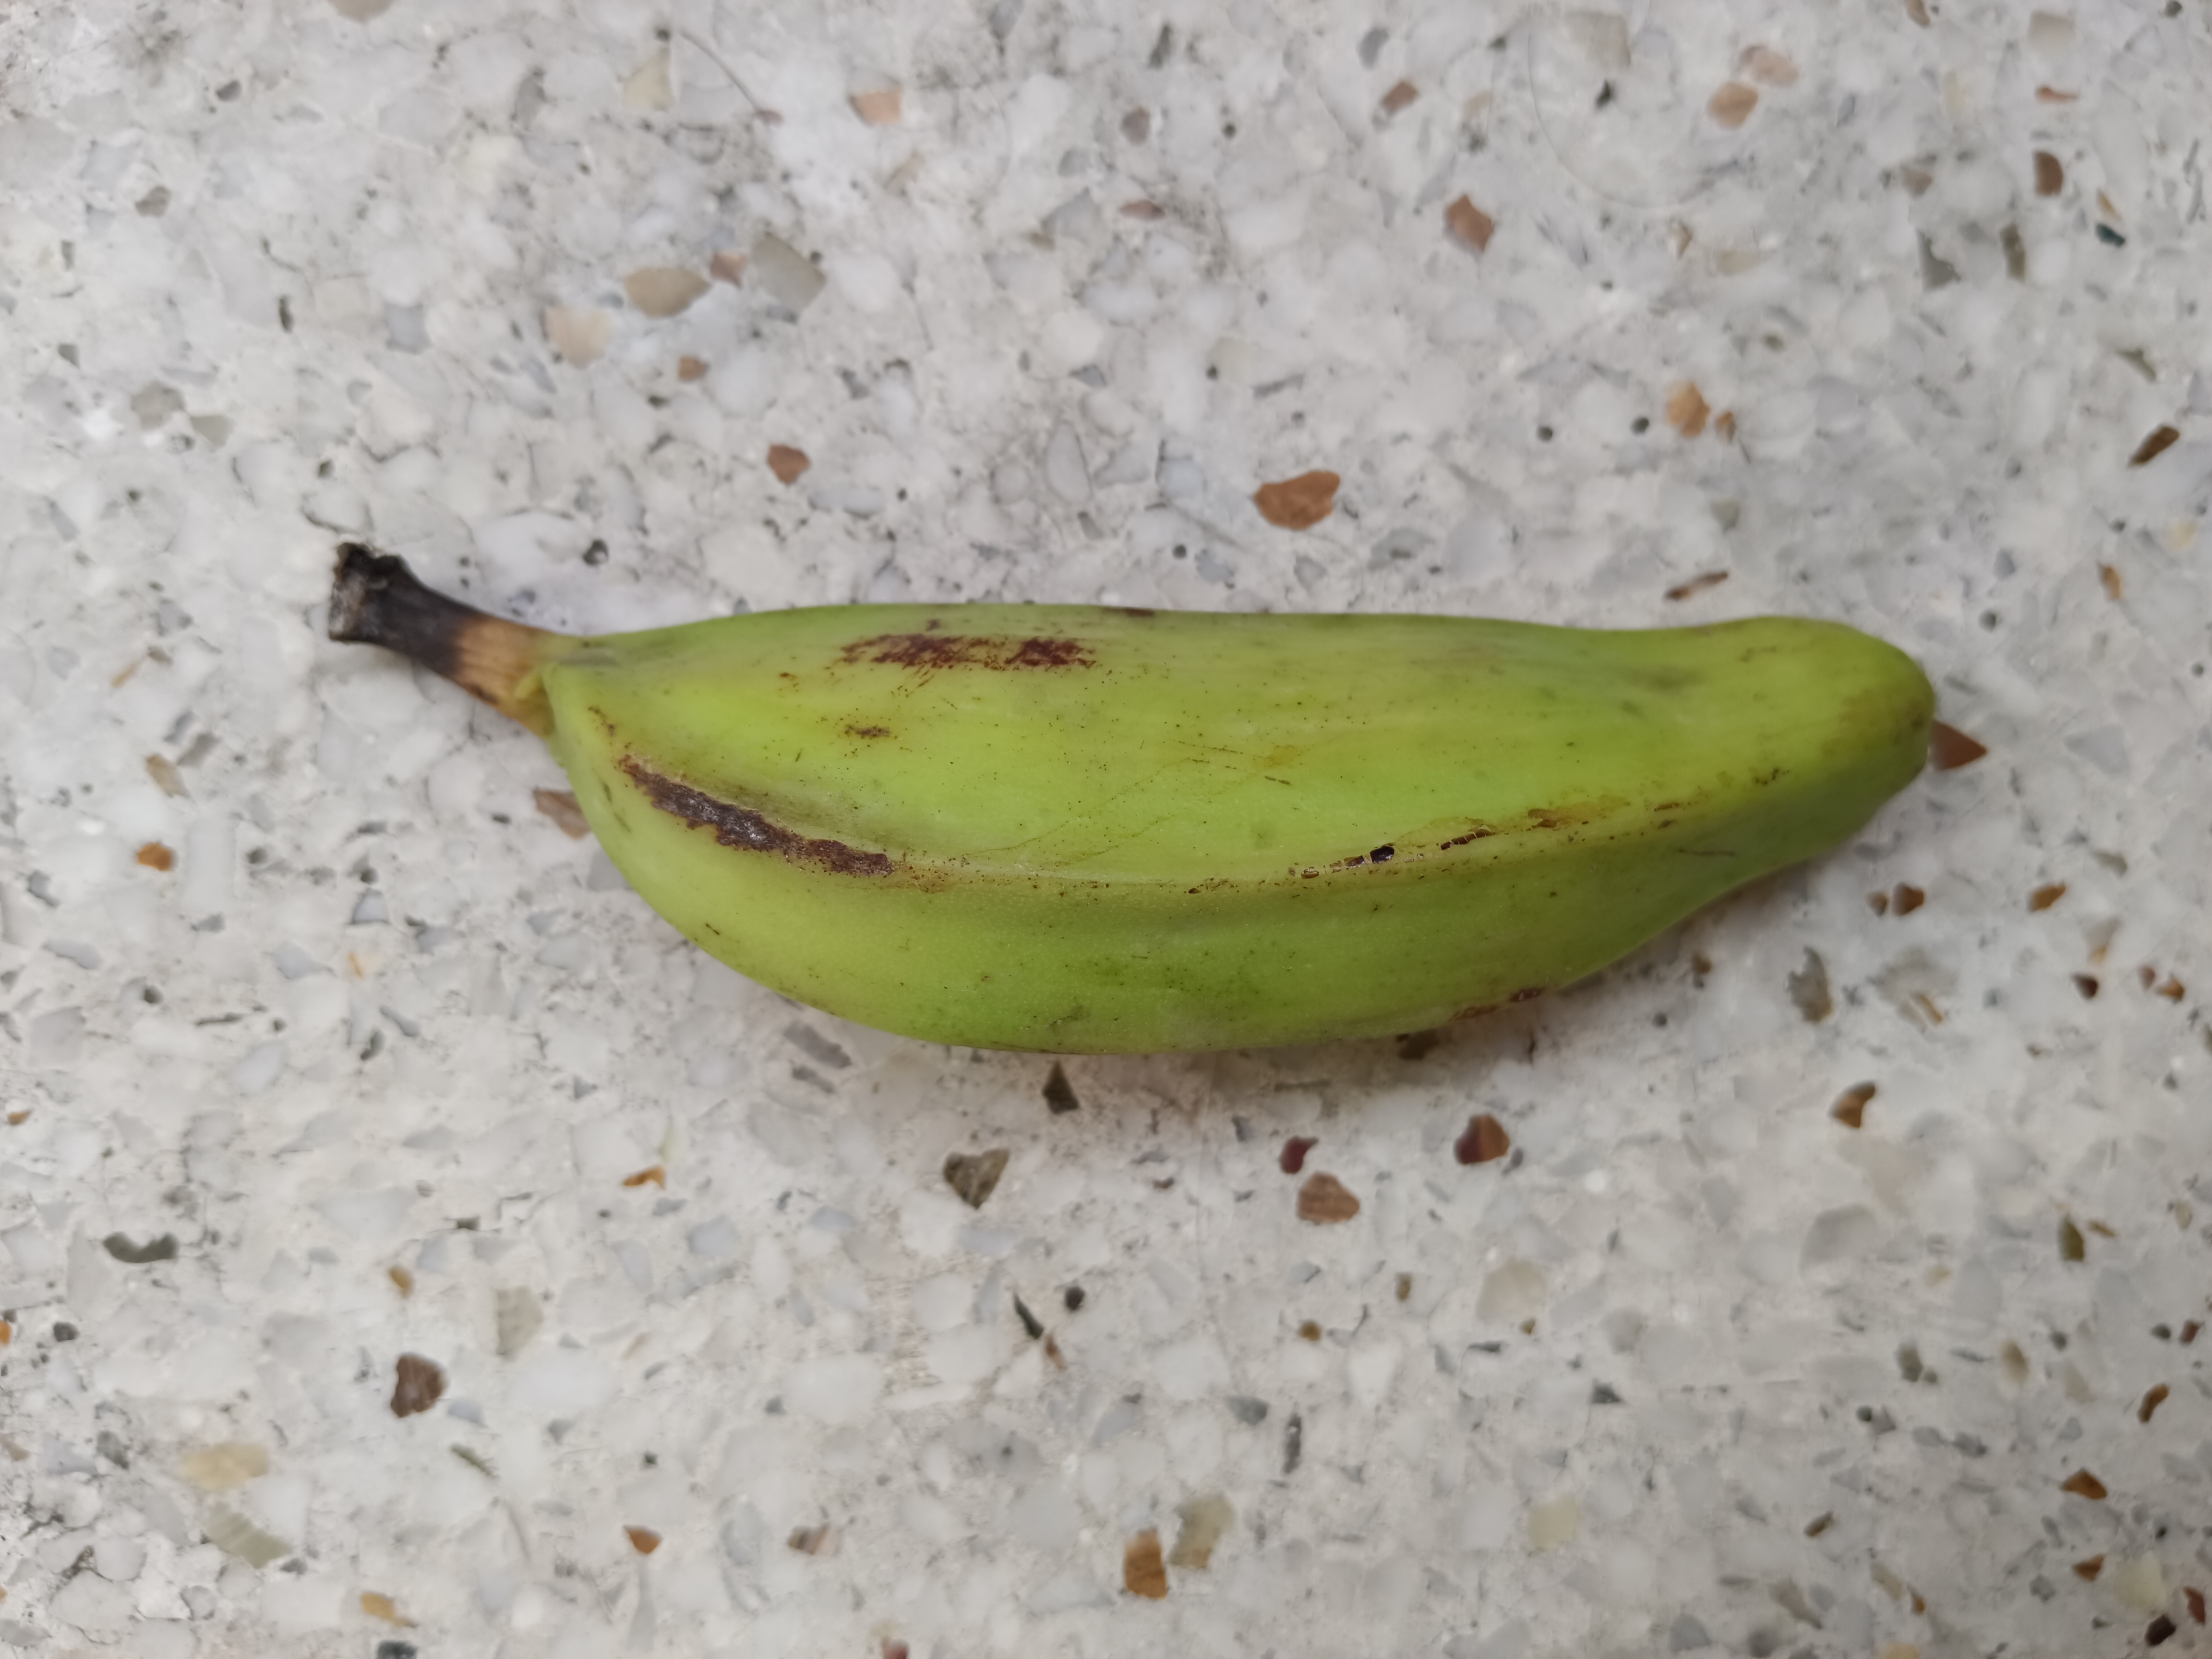
Banana variety: Anaji